Philip Petty

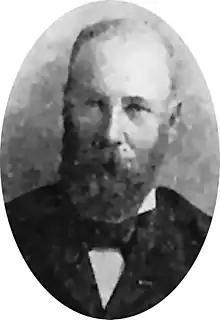
Petty in 1875

Philip Petty (May 15, 1840 – December 22, 1917) was a British American soldier who fought in the American Civil War. Petty received the Medal of Honor for his action in the Battle of Fredericksburg on December 13, 1862.